Saxitoxin

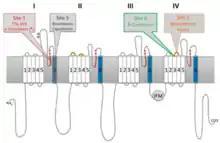
A diagram of the membrane topology of a voltage gated sodium channel protein. Binding sites for different neurotoxins are indicated by color. Saxitoxin is denoted by red.

Saxitoxin is a neurotoxin that acts as a selective, reversible, voltage-gated sodium channel blocker. One of the most potent known natural toxins, it acts on the voltage-gated sodium channels of neurons, preventing normal cellular function and leading to paralysis.